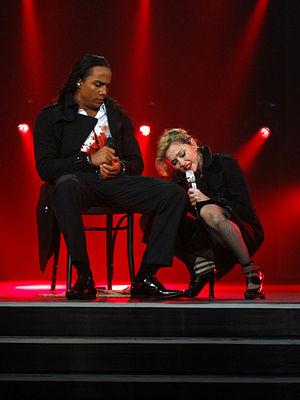
Madonna et le danseur Marvin Gofin interprétant la chanson de Jane Birkin et Serge Gainsbourg, Je t'aime moi non plus, pendant son showcase ""MDNA à l'Olympia"" le 26 juillet 2012."
Madonna, née Madonna Louise Ciccone le 16 août 1958 à Bay City dans le Michigan, est une chanteuse, danseuse, actrice, productrice de cinéma, réalisatrice et femme d'affaires américaine.